USS West Virginia (ACR-5)

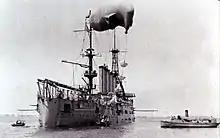
USS "Huntington" (ACR-5) anchored at Pensacola, FL in 1917, putting aloft a rather under-inflated Kite balloon. Note the long stabilizing tail on the balloon.

"Huntington" was detached from the Reserve Force and placed in full commission on 5 April 1917. She departed Mare Island on 11 May and steamed to Pensacola, Florida, via the Panama Canal. Detached from the Pacific Fleet after her arrival in Florida on 28 May, she spent the next two months at the Naval Air Station Pensacola, engaging in a series of important early experiments with balloons and seaplanes launched from the deck. The cruiser then sailed for Hampton Roads on 1 August and arrived New York five days later. There, "Huntington" formed with a convoy of six troopships bound for France departing on 8 September. "En route", several balloon observation flights were made, and on one of these on 17 September, the balloon was forced down by a squall while being brought back on board and the observer, Lieutenant (jg) Henry W. Hoyt, was knocked out of the basket and caught underwater entangled in its rigging. Seeing the emergency, shipfitter Patrick McGunigal jumped overboard to release the crewman from the balloon basket, by then overturned and underwater. For his heroic action, McGunigal was awarded World War I's 3rd Medal of Honor. The day after the rescue, the convoy was turned over to American destroyers in European waters; and "Huntington" steamed back to Hampton Roads, arriving 30 September.